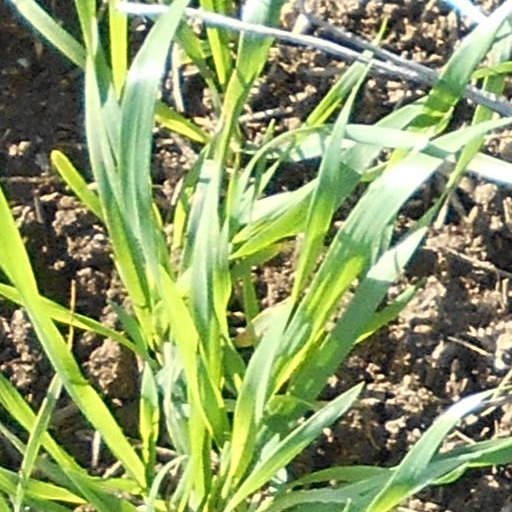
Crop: wheat